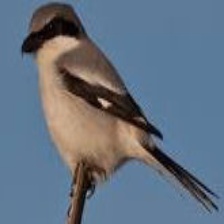
Species: LOGGERHEAD SHRIKE
Scientific name: LANIUS LUDOVICIANUS